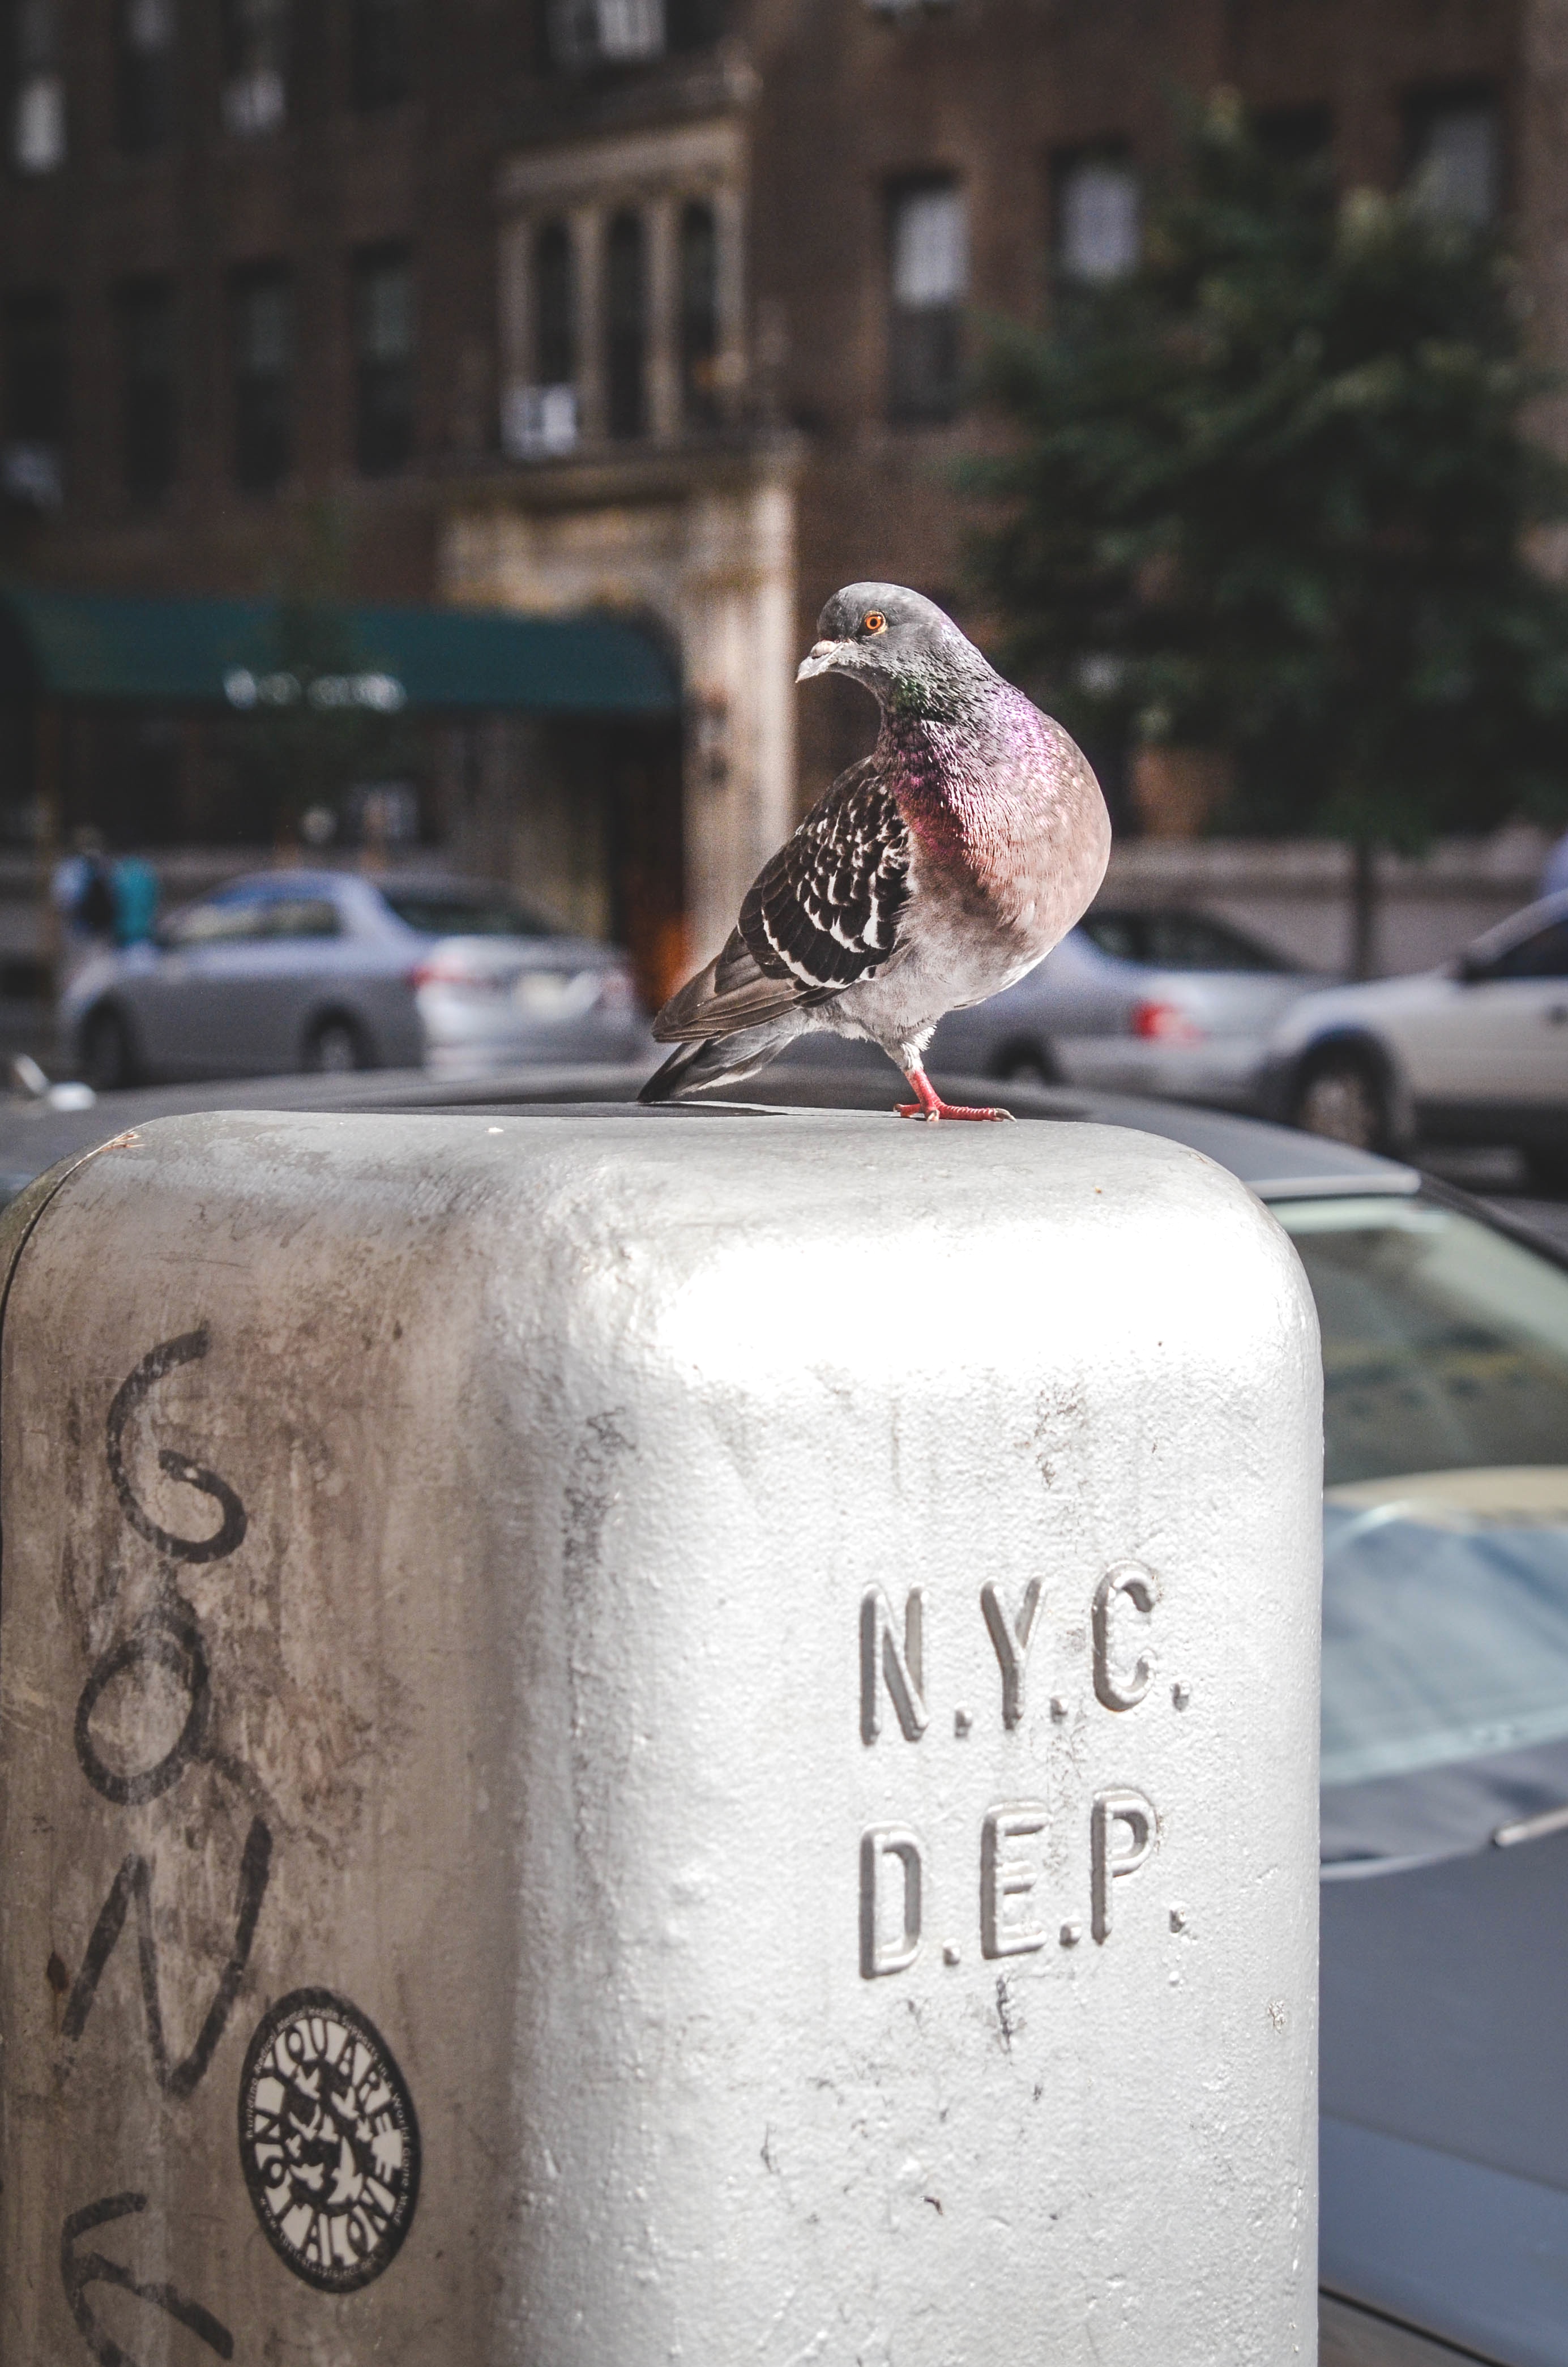
bird, road, street, urban, new york, nyc, color, lighting, art, pigeon